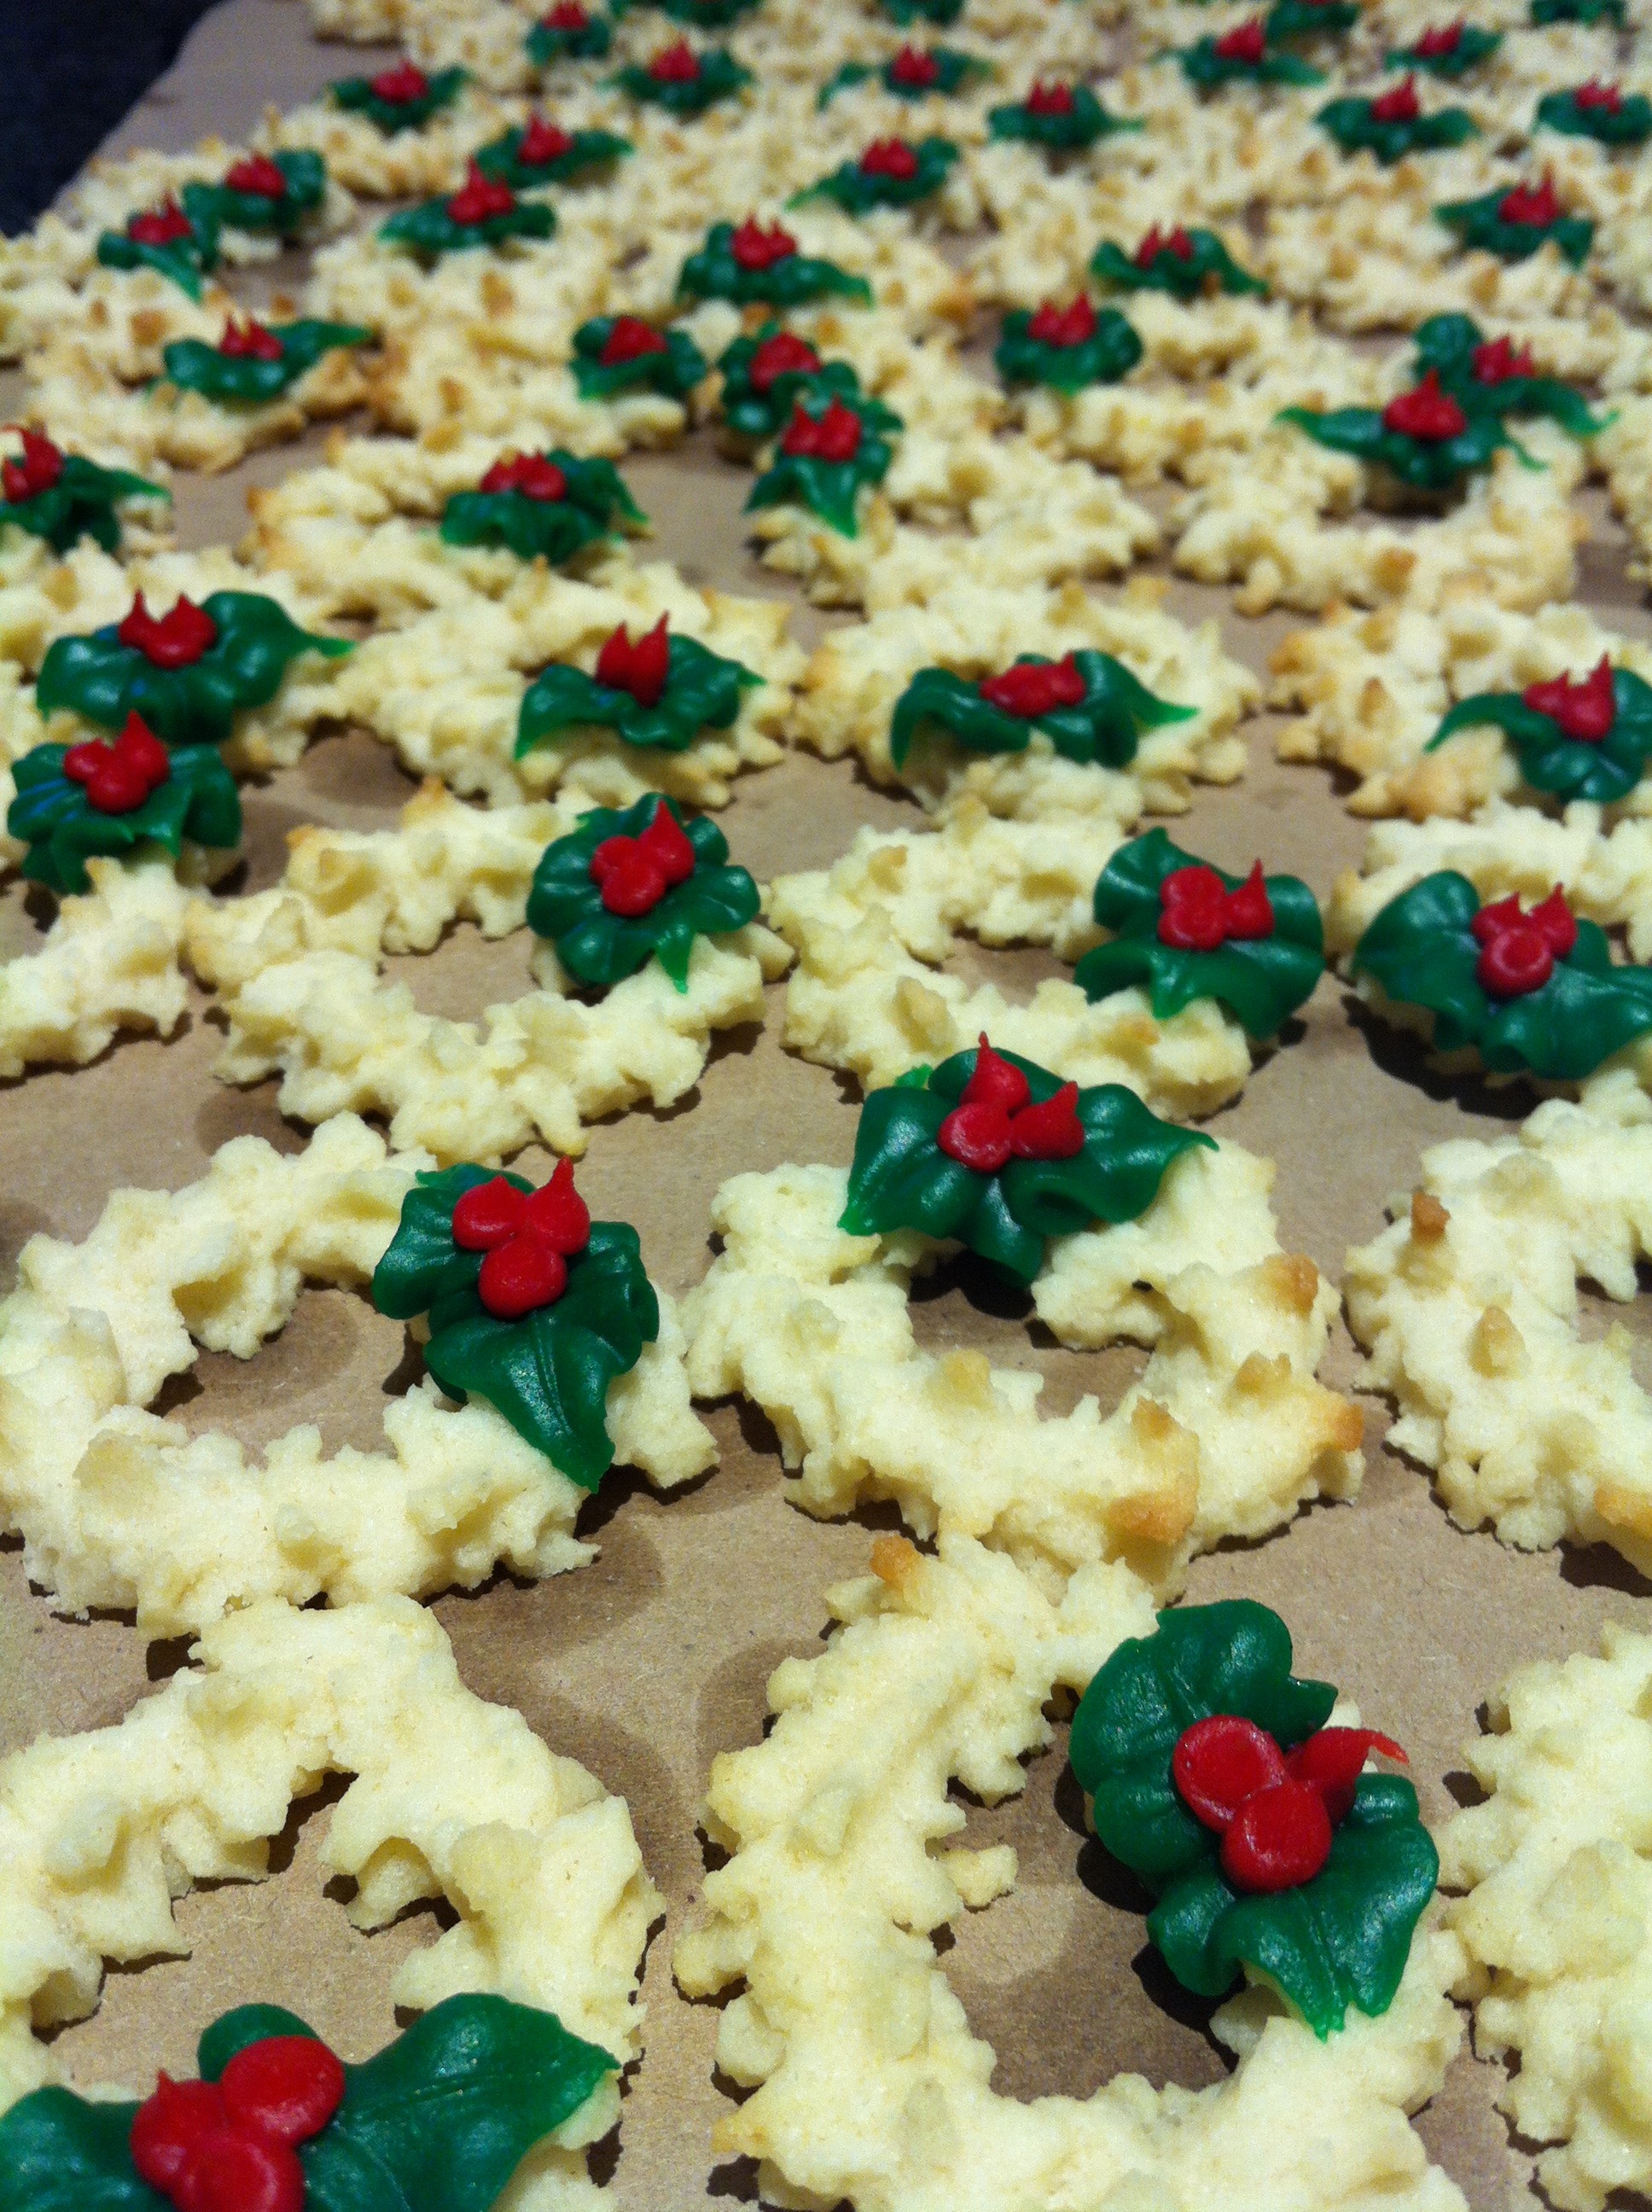
sweet, celebration, decoration, dish, meal, food, produce, breakfast, baking, frosting, christmas, snack, cookie, dessert, delicious, cake, homemade, pastry, festive, baked, cookies, sugar, sweets, icing, decorative, seasonal, tasty, candy, decorated, xmas, yummy, baked goods, snack food, cookies and crackers, wreathes